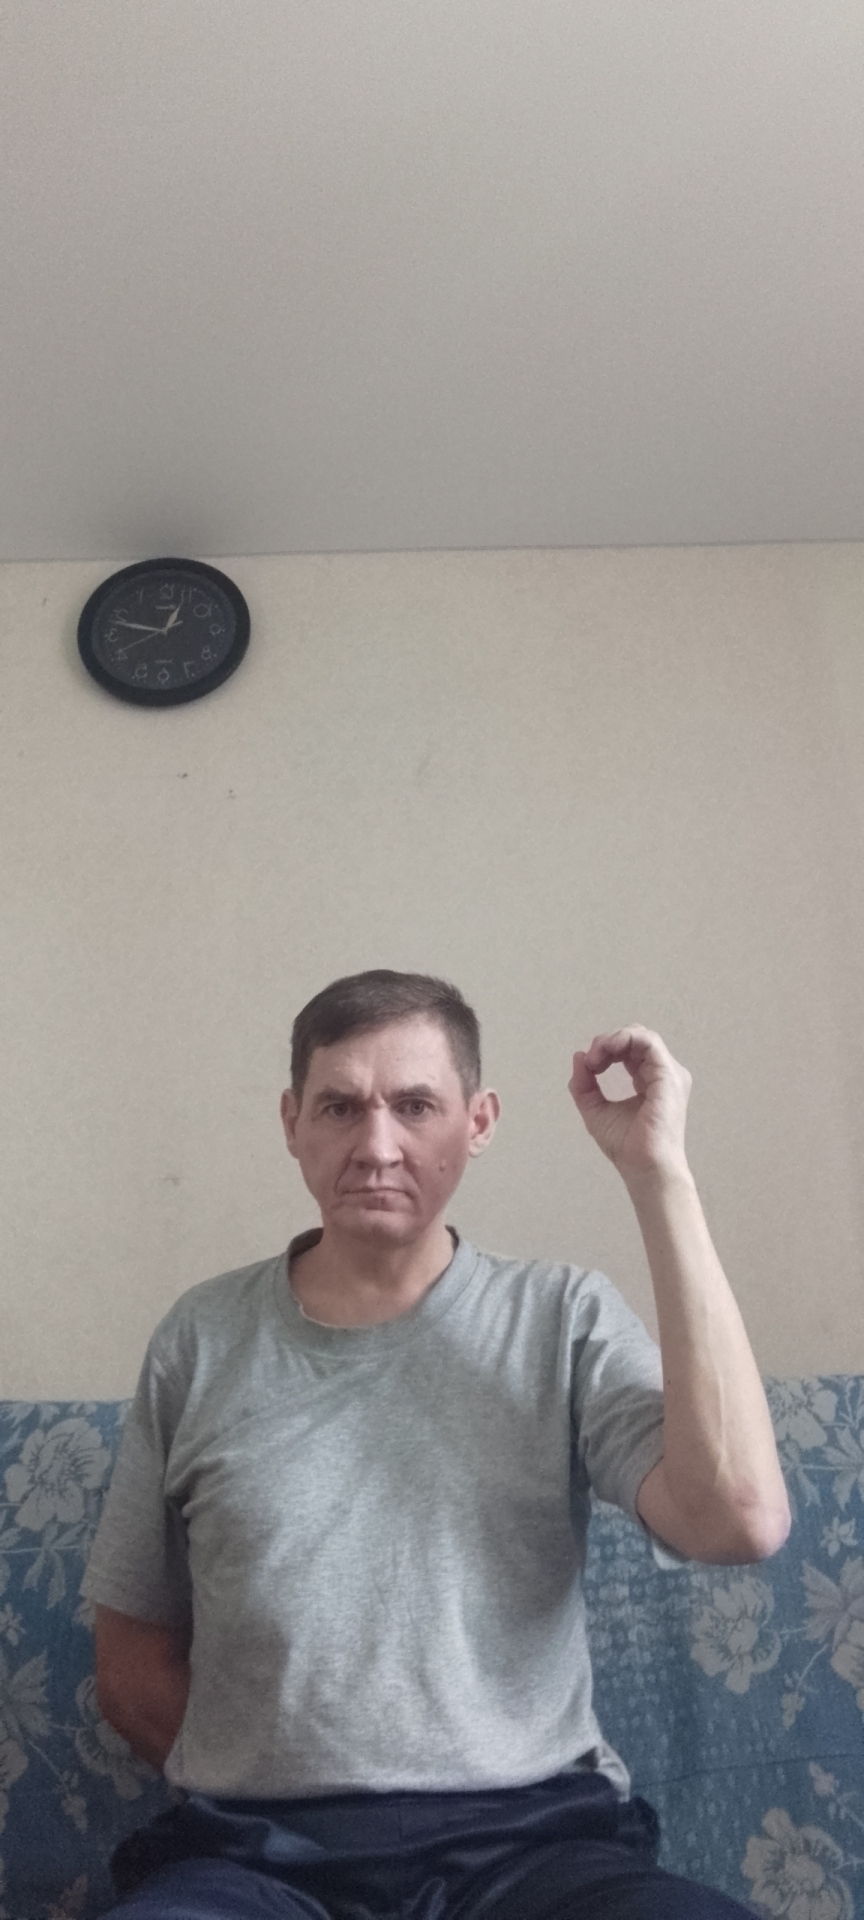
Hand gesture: grip